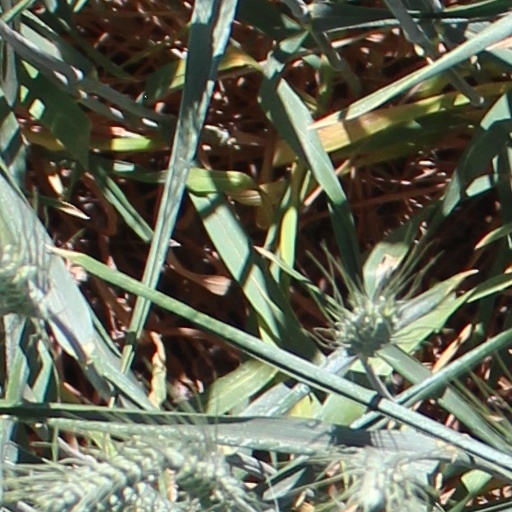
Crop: wheat